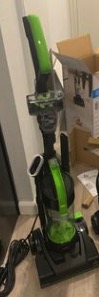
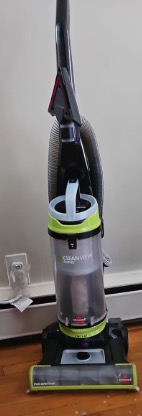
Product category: items_vacuum
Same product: no